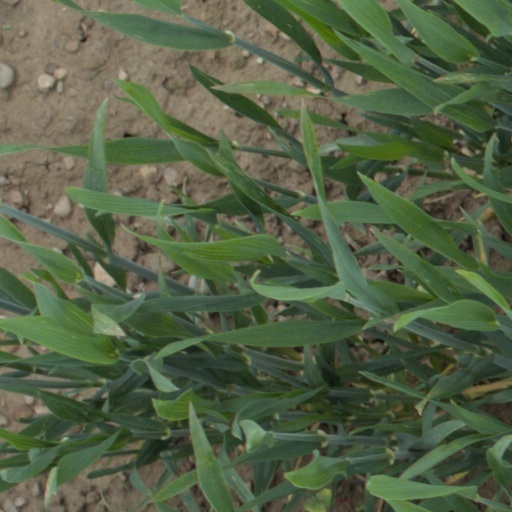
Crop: wheat